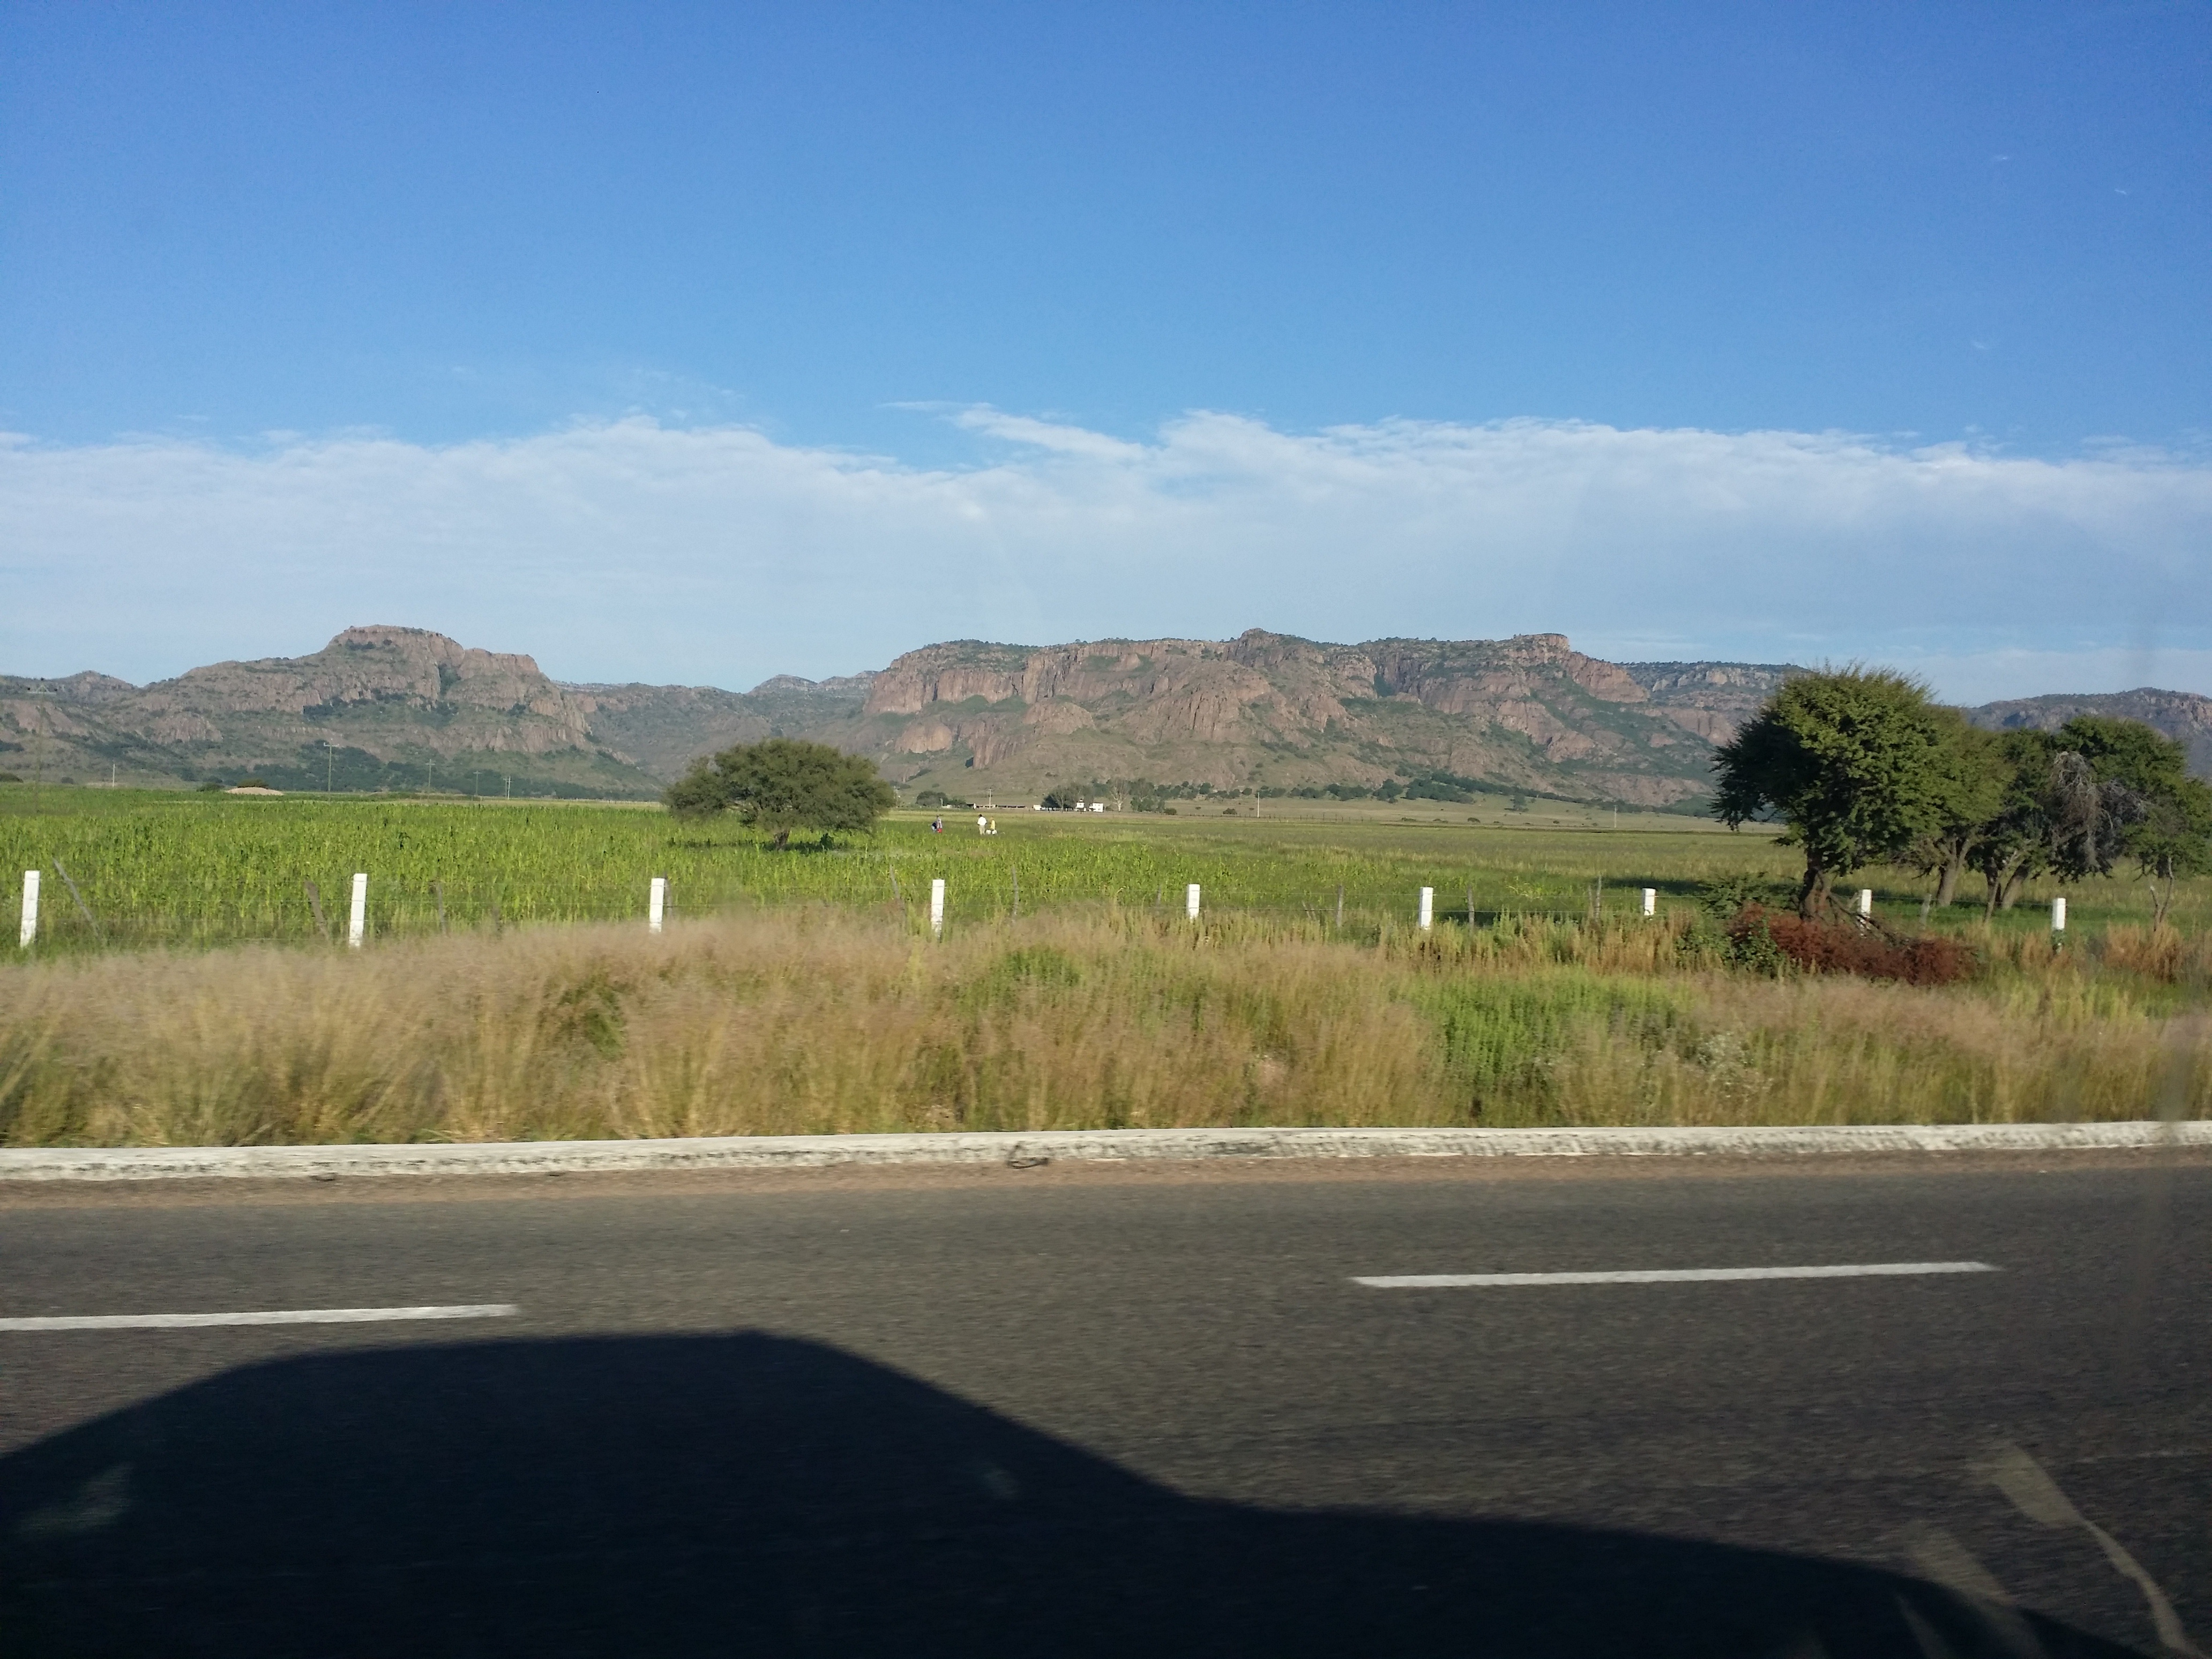
landscape, road, hill, highway, asphalt, soil, reservoir, plain, road trip, infrastructure, rural area